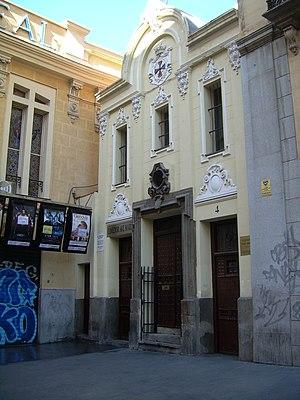
Saint Simón de Rojas, né le 28 octobre 1552 et mort le 29 septembre 1624, est un religieux espagnol de l'ordre des Trinitaires, témoin de la spiritualité du Siècle d'or. Tout en remplissant des fonctions officielles à la cour impériale, il a consacré son existence à l'assistance des malades et des indigents, ainsi qu'à la propagation de la dévotion au Saint Nom de Marie. Surnommé l'Apôtre de l'Ave Maria, il a été canonisé en 1988.